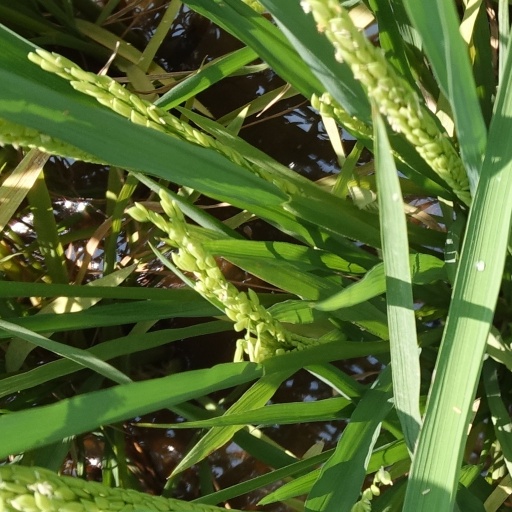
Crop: rice